Garimella Balakrishna Prasad

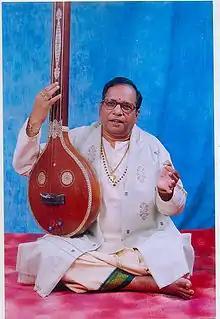

Garimella Balakrishna Prasad (9 November 1948 – 9 March 2025) was an Indian classical vocalist and composer renowned for his devotional music in the Carnatic tradition. Hailing from Andhra Pradesh, he was a distinguished exponent of Annamacharya compositions and contributed significantly to the preservation and popularization of Telugu devotional music.